John W. Sidgmore

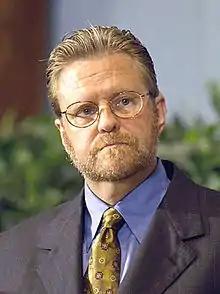
Sidgmore in 2002

He became the Chief Executive Officer of UUNET Technologies in June 1994. UUNET was purchased by MFS, later taken over by WorldCom, which eventually bought MCI. He later became WorldCom's Chief Operations Officer. Sidgmore worked to revive WorldCom after disgraced CEO Bernard Ebbers left. Sidgmore was instrumental in beginning to turn around the failed company, revealing to federal investigators an $11 billion accounting fraud, left over from Ebbers' management of the company.